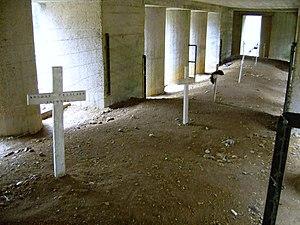
Cet article recense les monuments historiques de la Meuse, en France.
La tranchée des baïonnettes est un monument commémoratif de la bataille de Verdun en 1916. Le site est classé monument historique en 1922 et reconnu en tant que haut-lieu de la mémoire nationale en mars 2014. Il est situé sur le ban communal de Douaumont-Vaux.